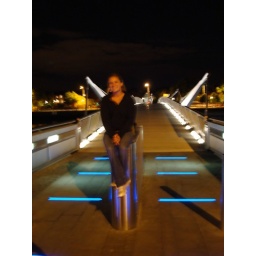
a foot bridge over the river running through dublin